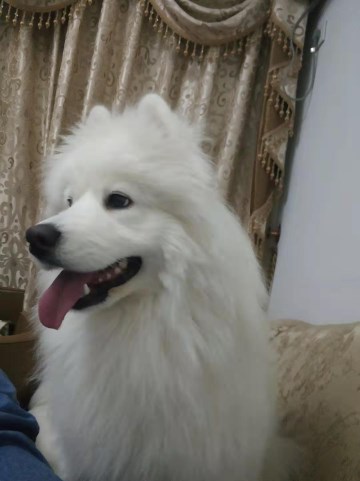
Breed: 2192-n000088-Samoyed